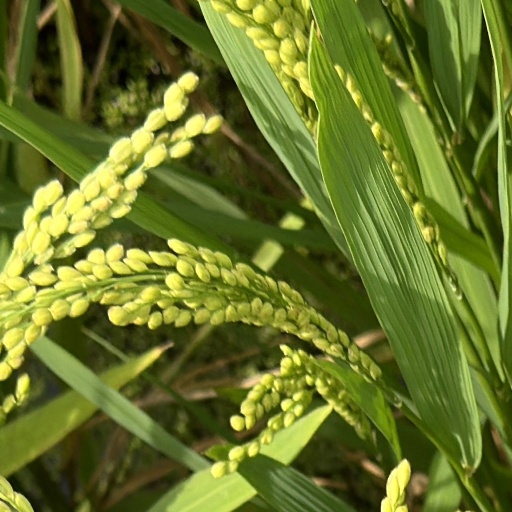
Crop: rice